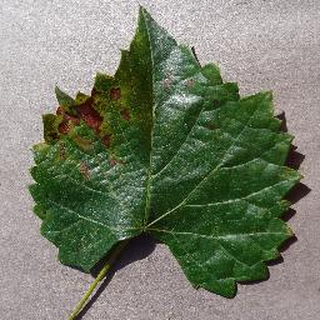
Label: grape_esca_black_measles